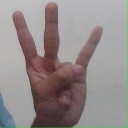
अक्षर: क्ष